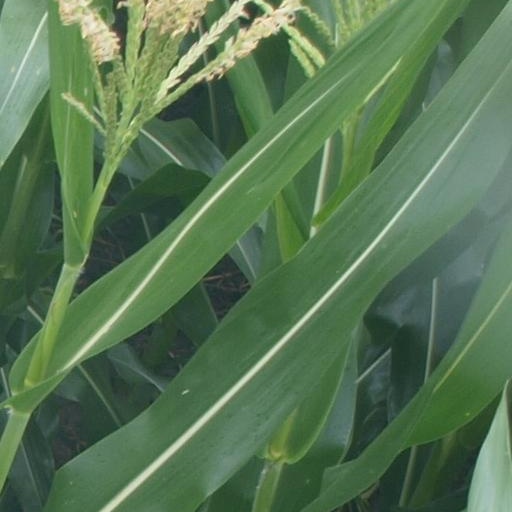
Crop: maize; corn